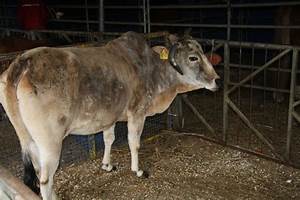
Label: cow